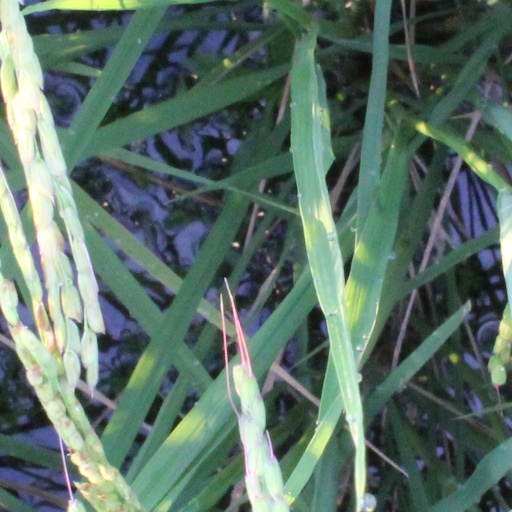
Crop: rice